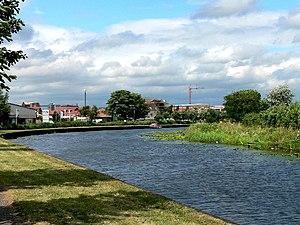
Le Canal de Selby est un canal de dérivation long de 10 km comportant deux écluses. Il permet d'éviter les laisses de l'Aire dans le Yorkshire. Il relie le village de West Haddlesey à Selby, où il rattrape la rivière d'Ouse. Il a été inauguré en 1778, et offrit jusqu'en 1826 le principal débouché à la liaison Aire and Calder Navigation, date à laquelle il fut relégué par l'ouverture du canal latéral entre Ferrybridge et Goole. L'ouverture du second canal provoqua le déclin industriel de Selby, malgré la persistance d'un trafic vers York.